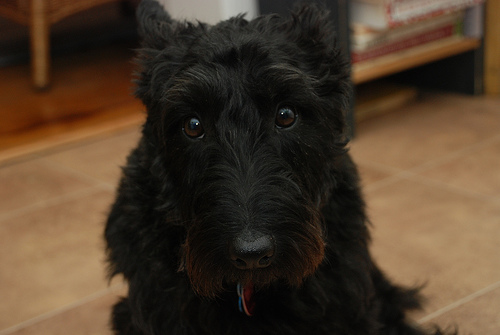
Animal: dog
Breed: scottish_terrier